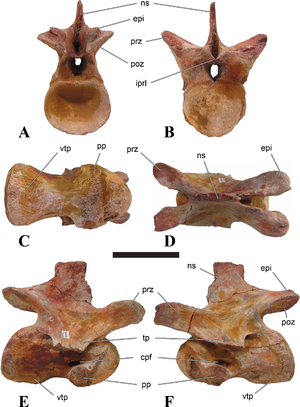
Sigilmassasaurus est un genre éteint de dinosaures théropodes du Crétacé supérieur proposé par le paléontologue canadien Dale Russell sur la base de vertèbres provenant du Maroc.